The Blue Eagle

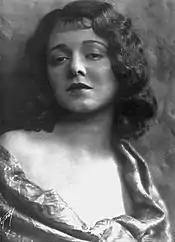
Janet Gaynor in 1927

Prints of "The Blue Eagle" are in the Library of Congress film archive and in the UCLA Film and Television Archive, but one reel is missing.